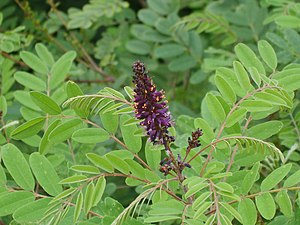
Almindelig særkrone
Almindelig særkrone er en løvfældende busk med små, violette blomster i tætte klaser. Busken bliver dyrket af og til som prydplante i parker og større haver. Veddet er skørt, og grenene brækker let.